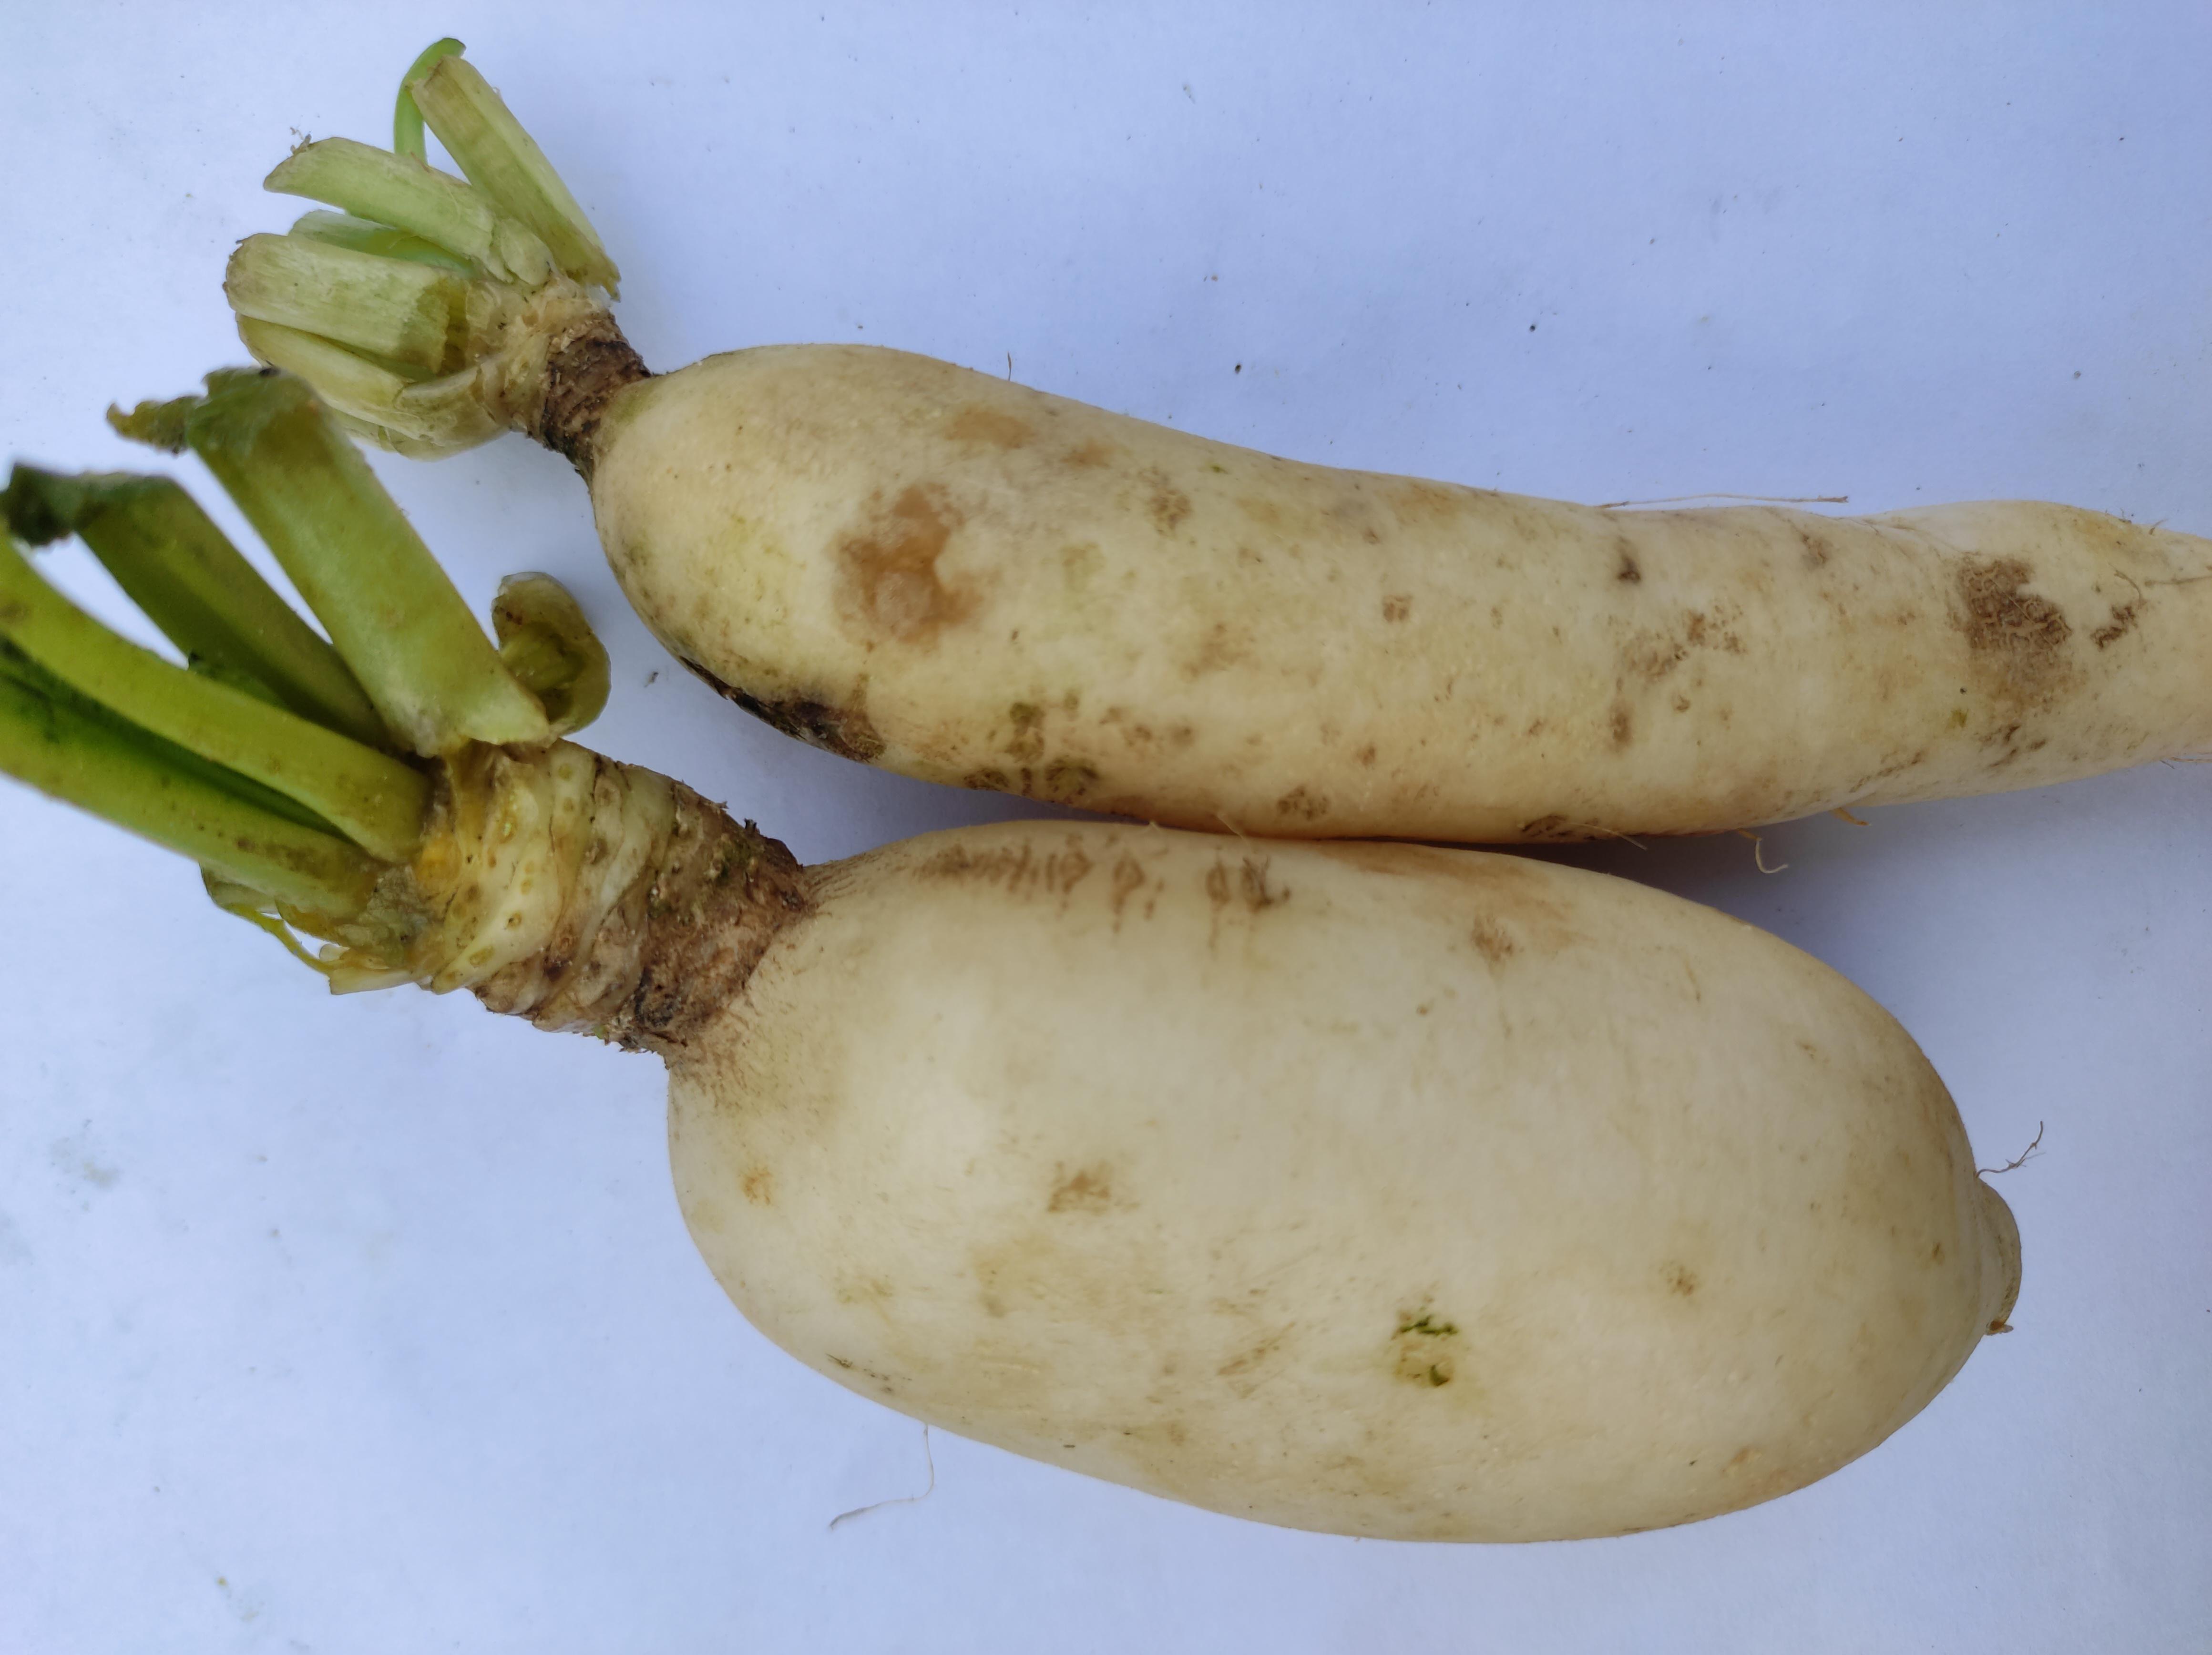
Label: Radish